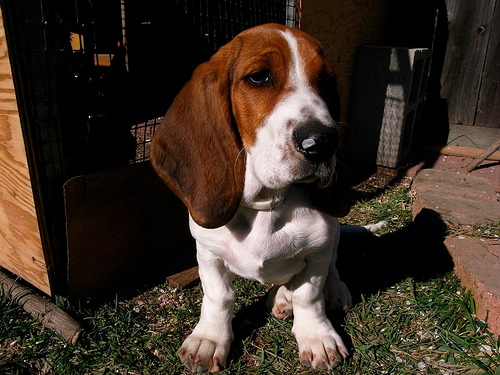
Breed: basset